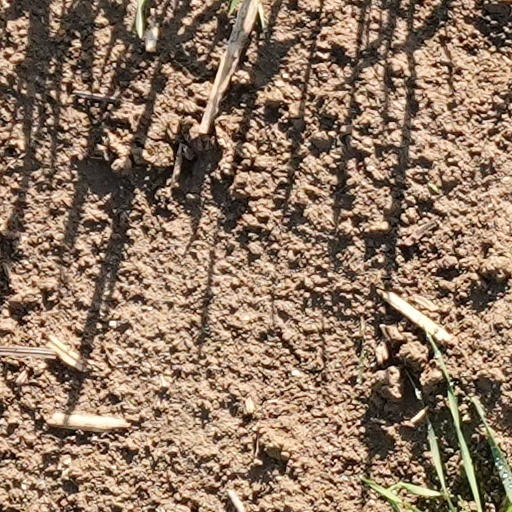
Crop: wheat